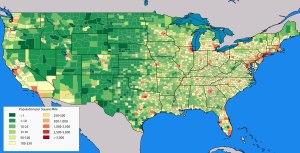
Un foyer de peuplement, appelé aussi foyer de population, est une zone géographique de forte densité humaine à l'échelle du globe. Au contraire, on dit d'une zone géographique de faible densité humaine qu'elle est un désert humain.